27th Special Operations Wing

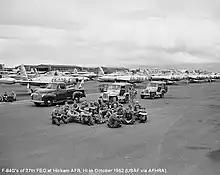
: 27th Fighter-Escort Wing F-84Gs at Hickam AFB, October 1952.

The Korean War began in June 1950 and by November the wing was transferred with the advance echelon landing at Taegu AB, South Korea on 5 December and the rear echelon at Itazuke AB, Japan on 1 December. Combat operations in support of the UN ground forces began immediately and continued after the advance echelon was transferred to Itazuke in late January 1951.